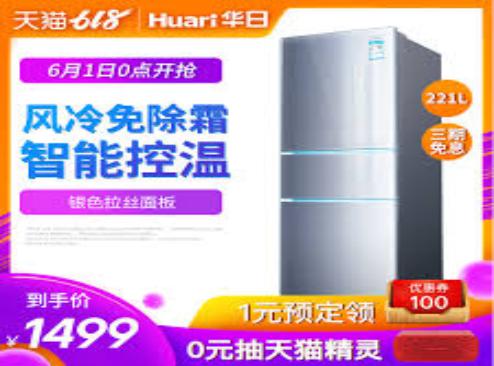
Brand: huari appliance
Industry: Electronic